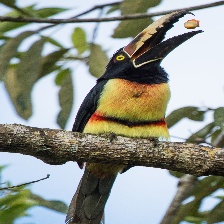
Species: COLLARED ARACARI
Scientific name: PTEROGLOSSUS TORQUATUS
ImageNet parent category: toucan